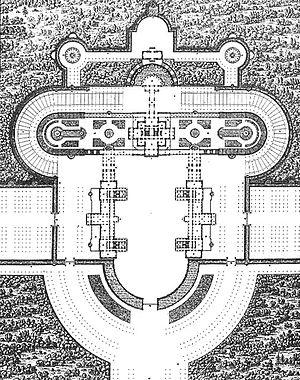
Plan du projet de reconstruction du château de Malmaison.
Pierre François Léonard Fontaine, né à Pontoise le 20 septembre 1762 et mort à Paris le 10 octobre 1853, est un architecte néoclassique et décorateur français.
Le château de Malmaison est situé dans la commune de Rueil-Malmaison dans le département des Hauts-de-Seine et la région Île-de-France.